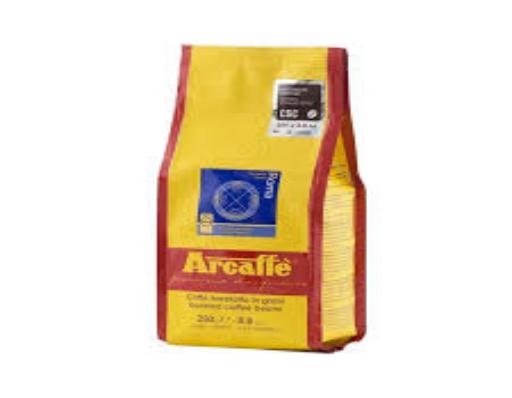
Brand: Arcaffe
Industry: Food